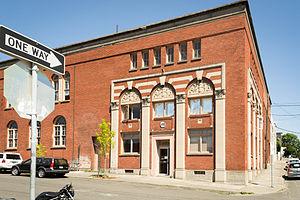
Le Yale Union Laundry Building, aussi connu comme le Yale Laundry Building, le City Linen Supply Co. Building, le Perfect Fit Manufacturing et simplement le Yale Union, est un bâtiment de Portland dans l'Oregon, aux États-Unis. Il est inscrit sur le Registre national des lieux historiques depuis le 19 juillet 2007.